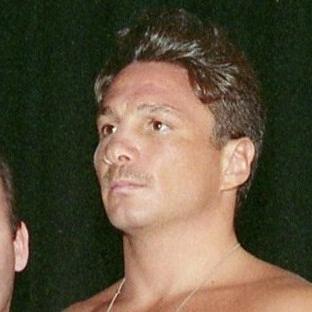
Age: 31